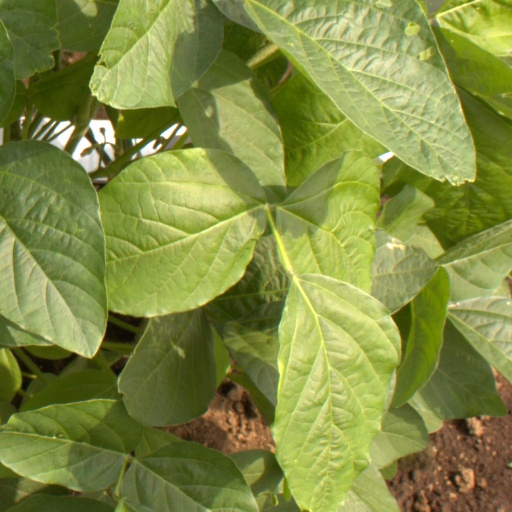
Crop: soybean